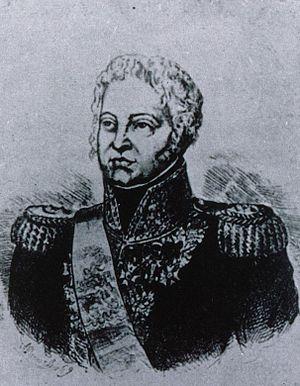
Général et Baron Français
La bataille de Grauholz se déroule le 5 mars 1798, et oppose une armée bernoise commandée par Karl Ludwig von Erlach à l'armée révolutionnaire française sous les ordres du général Alexis Balthazar Henri Schauenburg. La bataille a lieu à Grauholz, une colline boisée située dans les actuelles municipalités de Urtenen-Schönbühl et Moosseedorf, dans le canton de Berne en Suisse. Le gouvernement de Berne capitule la veille de l'affrontement, et la défaite bernoise à Grauholz met un terme à la résistance suisse face aux Français dans le nord du canton.
La bataille de Longeau se déroule le 2 mars 1798 à Longeau, dans le canton de Berne, et oppose l'armée révolutionnaire française commandée par le général Alexis Schauenburg à la milice suisse cantonnée dans le village. L'affrontement se solde par une victoire française.
Alexis Balthazar Henri de Schauenburg, né le 31 juillet 1748 à Hellimer et mort le 1ᵉʳ septembre 1831 à Geudertheim, est un général français ayant servi pendant les guerres de la Révolution et de l'Empire.